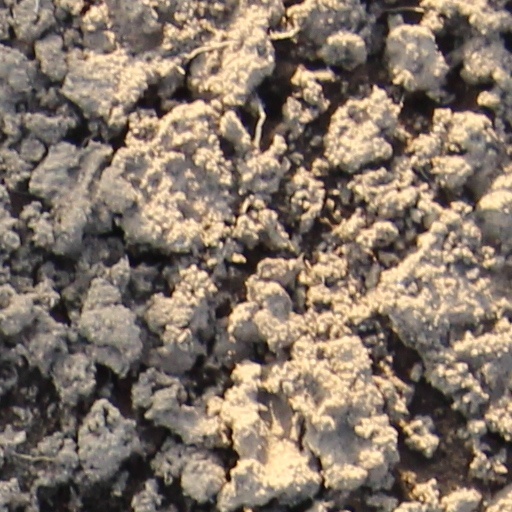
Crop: wheat